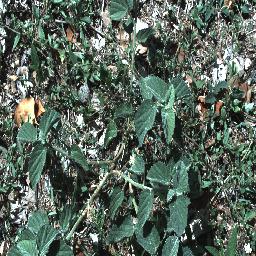
Label: negative